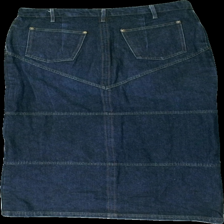
View: back
Type: Skirt
Category: Ladies
Brand: Not in the list
Brand text on label: connect
Colors: Blue
Material: 100% cotton
Cut: Regular
Size: 40
Season: All
Trend: Denim
Stains: Minor
Damage: fläck
Damage location: middle left
Damage 2 location: top left
Damage 3 location: middle left
Price range: 100-150
Recommended usage: Reuse
Description: blå lång jeans kjol med slits fram, svaga fläckar fram.